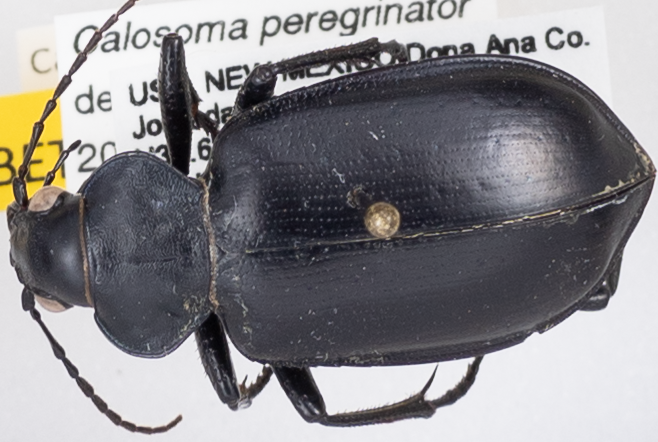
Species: Calosoma peregrinator
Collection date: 2021-08-17
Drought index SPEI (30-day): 0.06
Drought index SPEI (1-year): -0.77
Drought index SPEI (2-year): -0.024